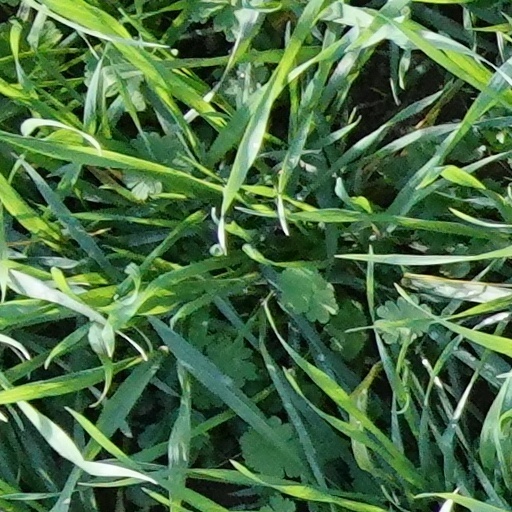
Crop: wheat